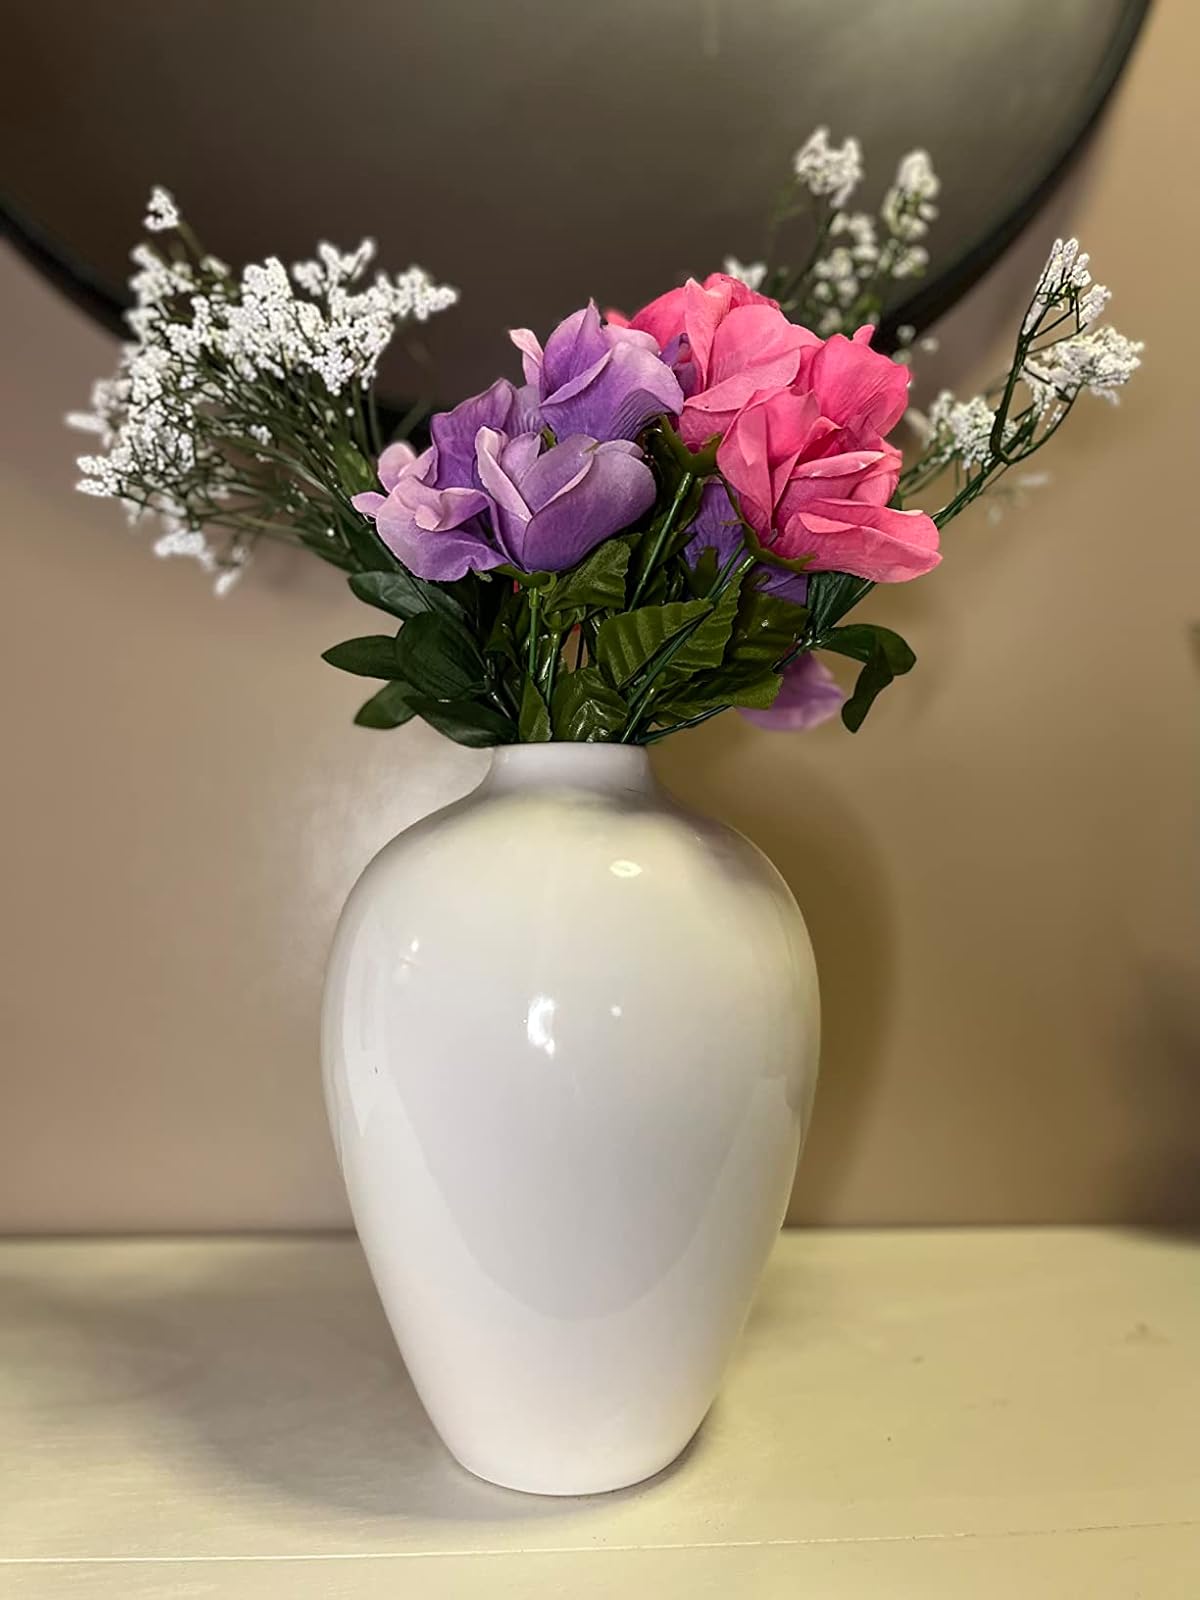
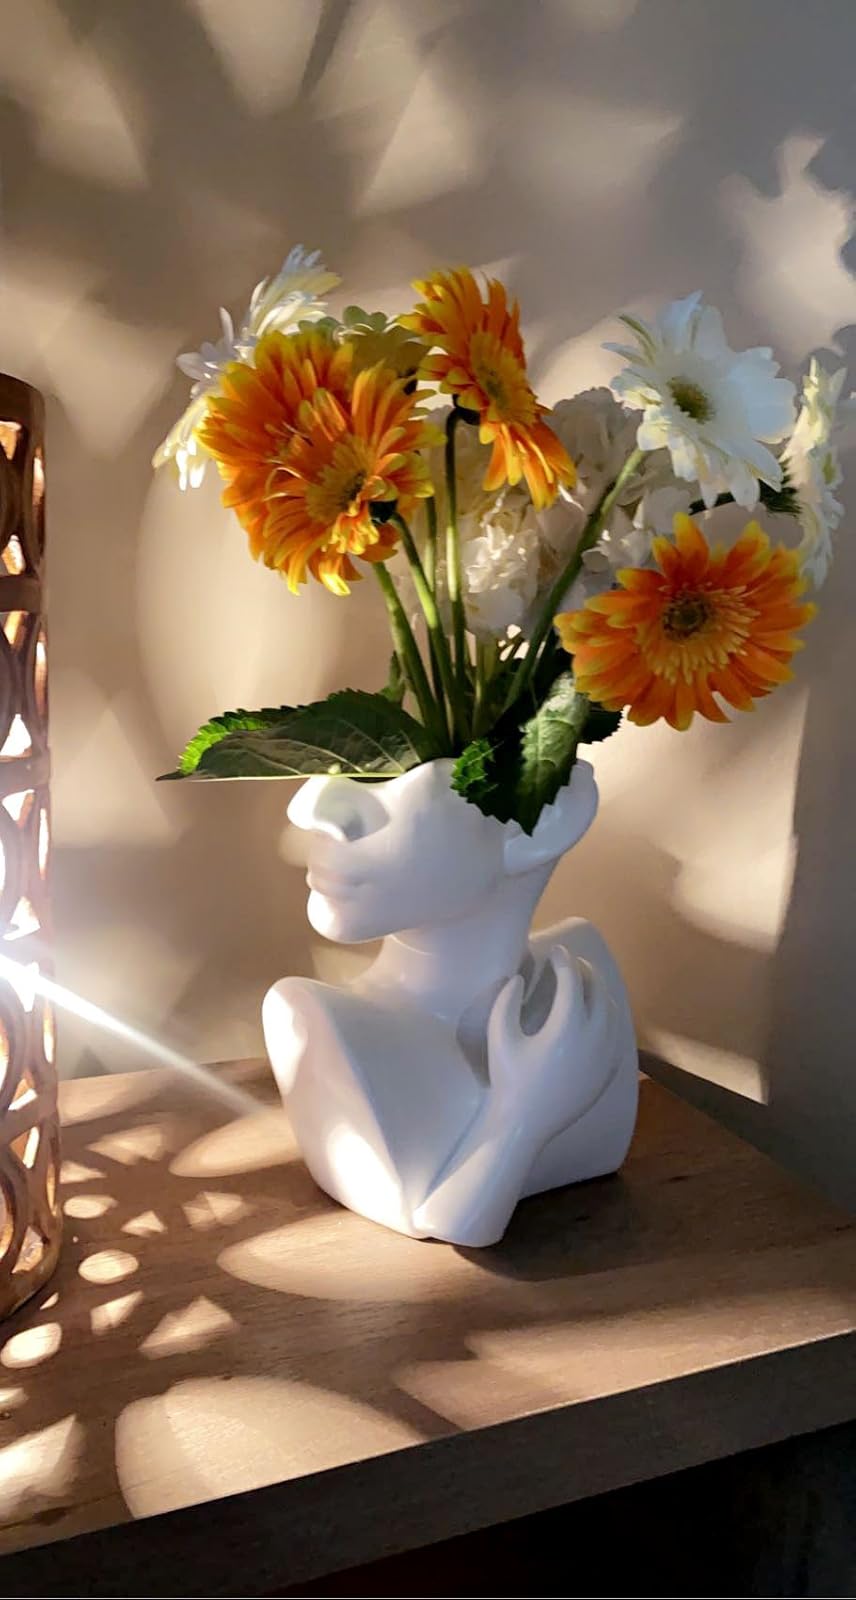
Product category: vase
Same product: no